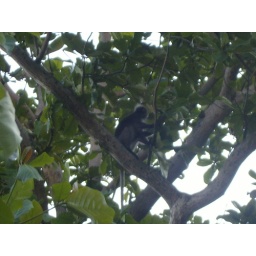
Cheeky monkey in tree